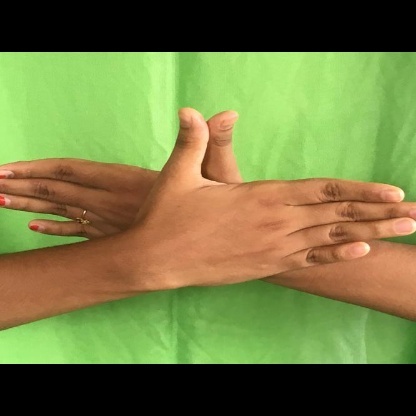
Mudra: Garuda